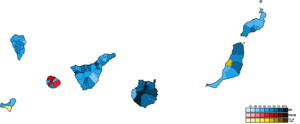
Les élections générales espagnoles de 2011 se sont tenues le dimanche 20 novembre 2011 afin d'élire les 350 députés et 208 des 266 sénateurs de la Xᵉ législature des Cortes Generales. 15 députés sont élus dans les îles Canaries.